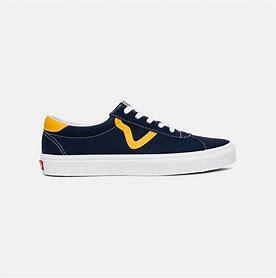
Brand: Vans
Model: Sport